Bede

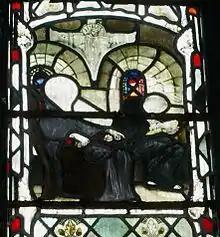
Stained glass at Gloucester Cathedral depicting Bede dictating to a scribe

In 708 some monks at Hexham accused Bede of having committed heresy in his work "De Temporibus". The standard theological view of world history at the time was known as the Six Ages of the World; in his book, Bede calculated the age of the world for himself, rather than accepting the authority of Isidore of Seville, and came to the conclusion that Christ had been born 3,952 years after the creation of the world, rather than the figure of over 5,000 years that was commonly accepted by theologians. The accusation occurred in front of the bishop of Hexham, Wilfrid, who was present at a feast when some drunken monks made the accusation. Wilfrid did not respond to the accusation, but a monk present relayed the episode to Bede, who replied within a few days to the monk, writing a letter setting forth his defence and asking that the letter also be read to Wilfrid. Bede had another brush with Wilfrid, for the historian says that he met Wilfrid sometime between 706 and 709 and discussed Æthelthryth, the abbess of Ely. Wilfrid had been present at the exhumation of her body in 695, and Bede questioned the bishop about the exact circumstances of the body and asked for more details of her life, as Wilfrid had been her advisor.